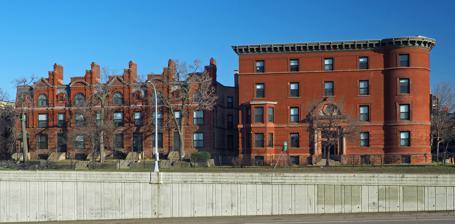
Building: Swinford Townhouses and Apartments
Country: United States of America
Year built: 1886
United States historic place Swinford Townhouses and Apartments U.S. National Register of Historic Places Minneapolis Landmark The Swinford Townhouses and Apartments viewed from the northwest Show map of Minnesota Show map of the United States Location 1213-1221, 1225 Hawthorne Avenue, Minneapolis , Minnesota Coordinates 44°58′31″N 93°16′54″W / 44.97528°N 93.28167°W / 44.97528; -93.28167 Built 1886 Architect Hodgson & Sons; Harry Wild Jones Architectural style Second Empire ; Richardsonian Romanesque NRHP reference No. 90001552 Significant dates Added to NRHP October 25, 1990 Designated MPLSL 1980 The Swinford Townhouses and Apartments are a development of townhouses and apartments in the Loring Park neighborhood of Minneapolis , Minnesota , United States.  Both buildings are located in an area that surrounded the once-elegant Hawthorne Park.  The townhomes were built first, in 1886 by Hodgson & Sons in the Second Empire style, using red brick, stone, and terra cotta .  The apartments were designed in 1897 by locally prominent architect Harry Wild Jones , who preferred an eclectic style.  The building is four stories tall, built of red brick and stone, and features a corner bay.  They were built by Anthony Kelly, a nineteenth-century businessman who pioneered the wholesale grocery business in Minneapolis.  Both the townhouses and the apartments were listed on the National Register of Historic Places in 1990. The apartments are now incorporated in the Laurel Village development. References